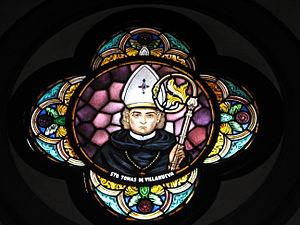
Saint Thomas de Villeneuve, né à Fuenllana en 1486, et mort à Valence, le 8 septembre 1555, est un religieux de l'ordre de Saint Augustin, qui devint archevêque de Valence. Suivant les directives du Concile de Trente, il travailla à la réforme de son Ordre, puis de son diocèse, manifestant une sollicitude particulière pour les indigents. Liturgiquement il est commémoré le 8 septembre.